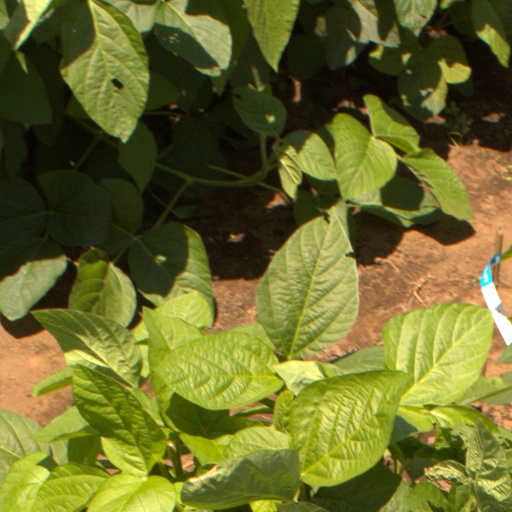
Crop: soybean